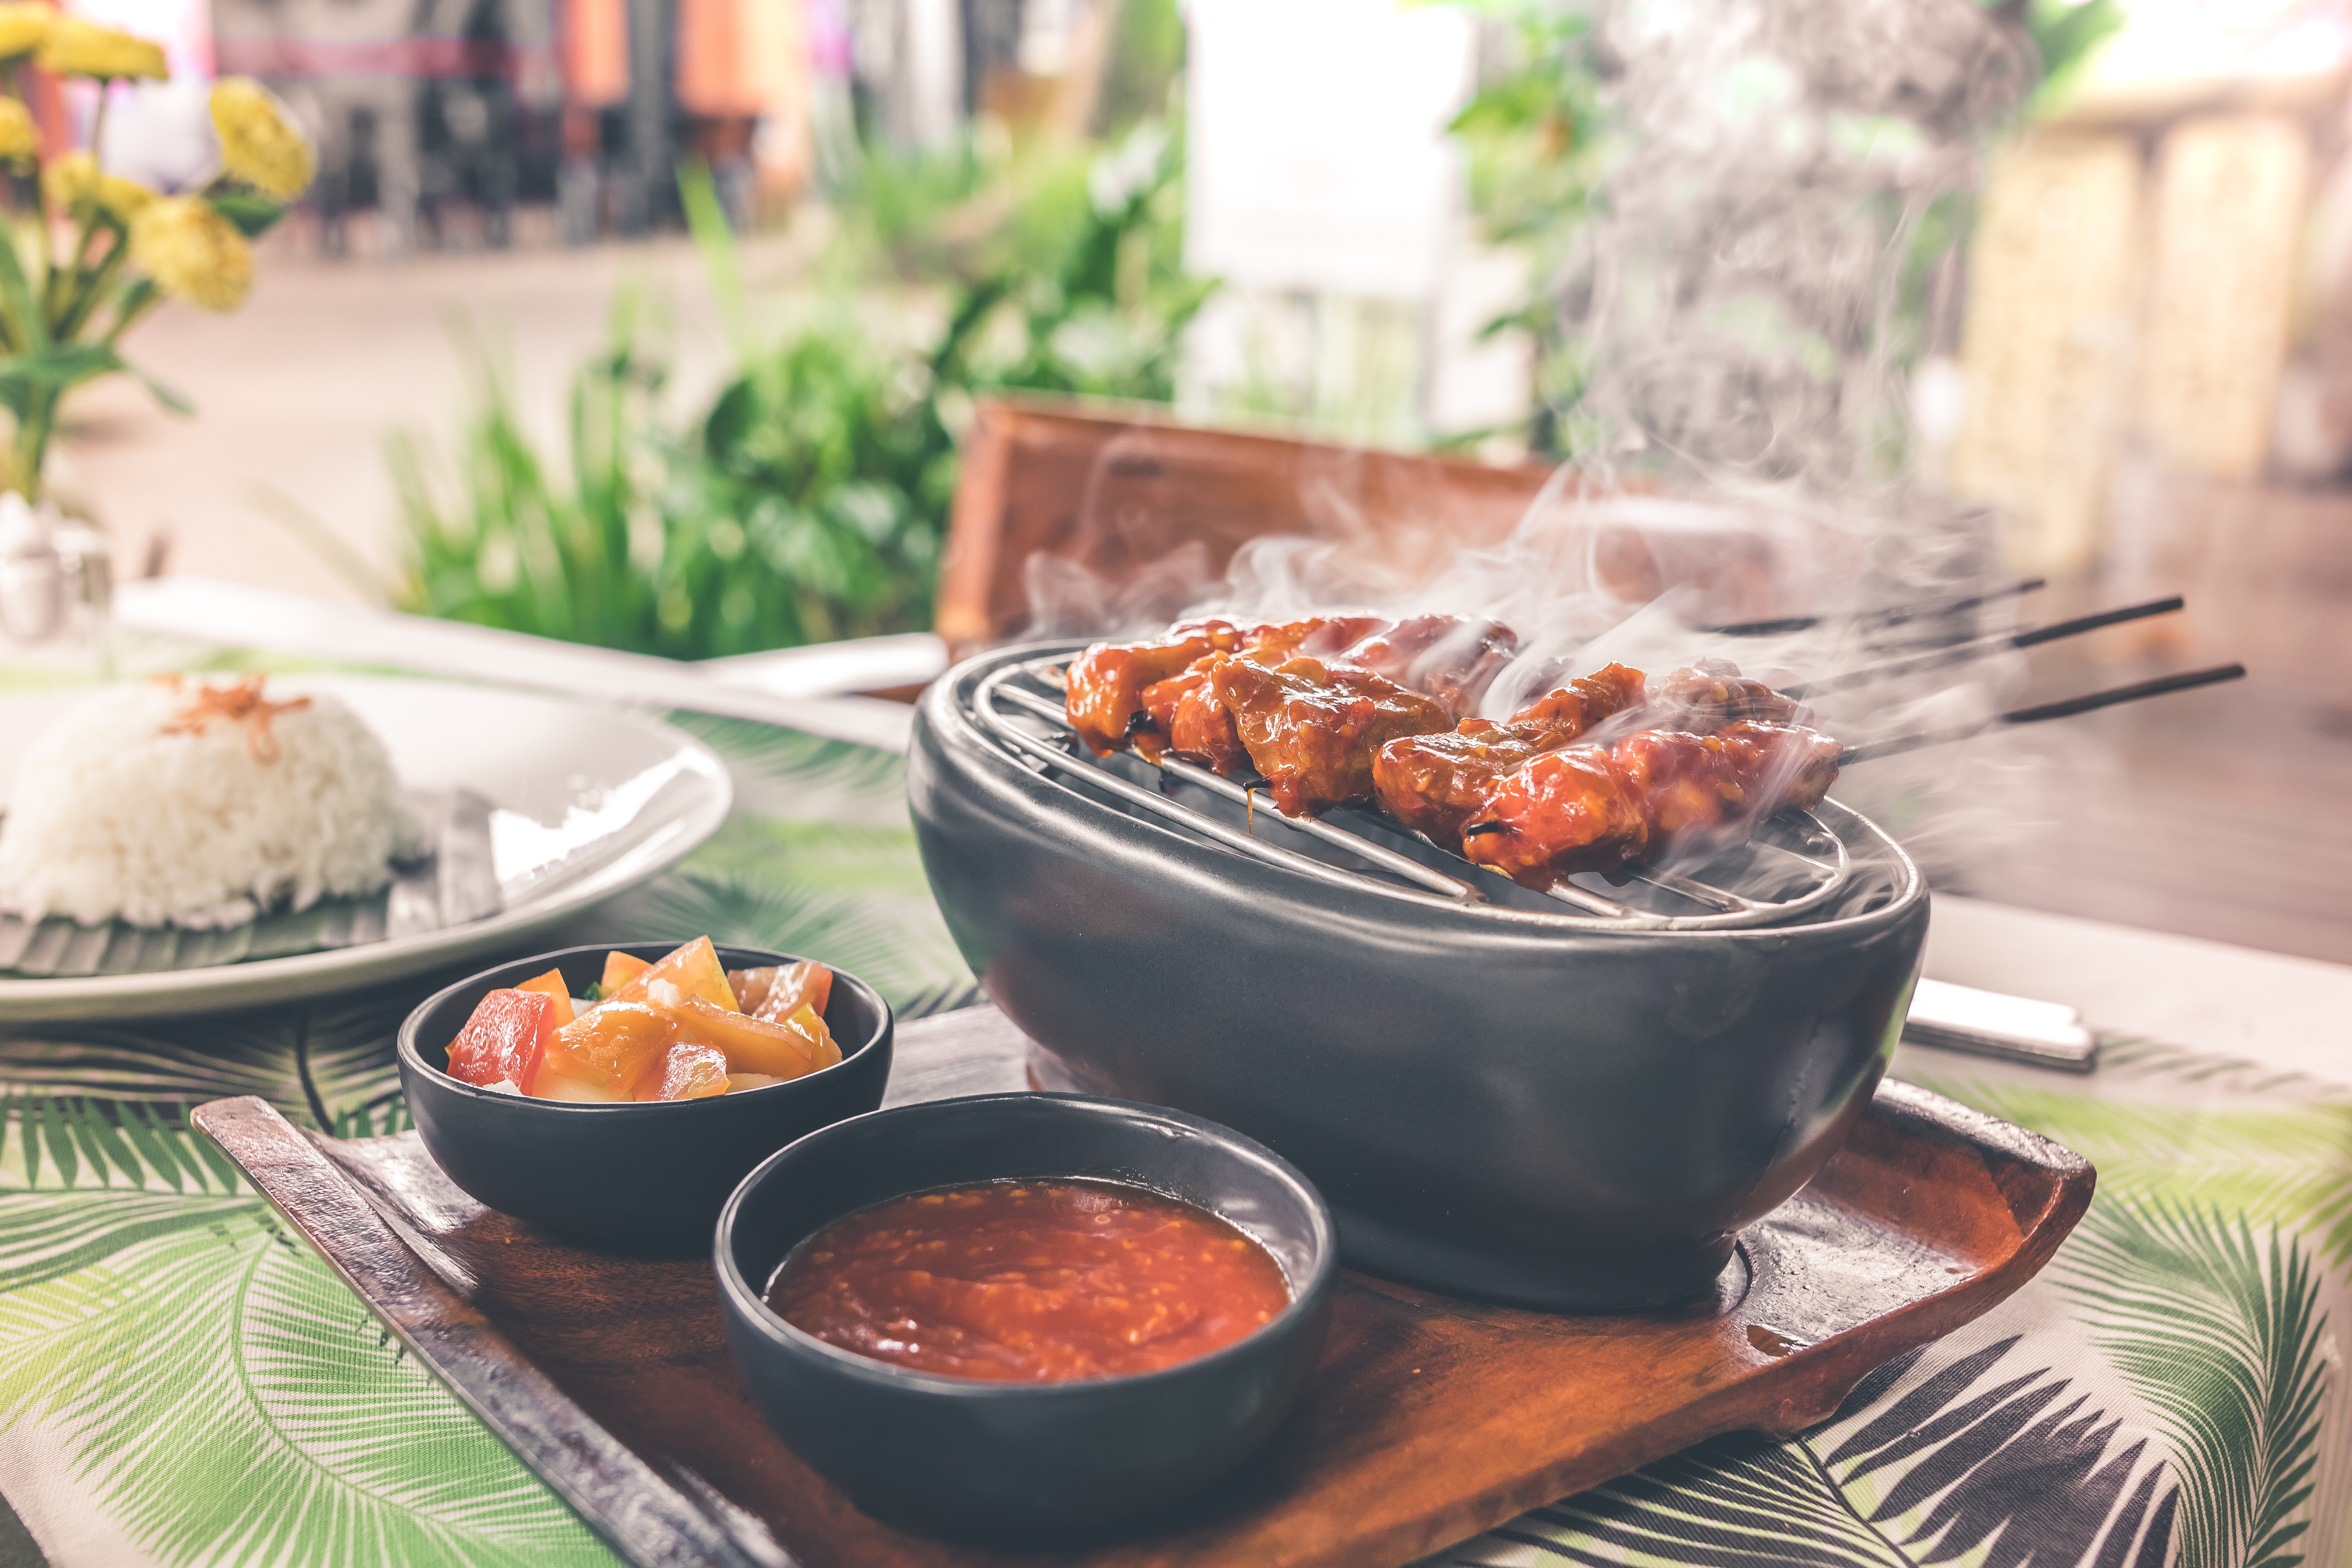
dish, food, cuisine, meal, meat, asian food, tableware, animal source foods, cookware and bakeware, brunch, recipe